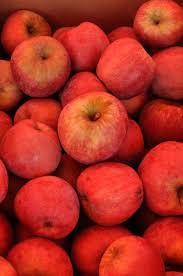
Label: apples